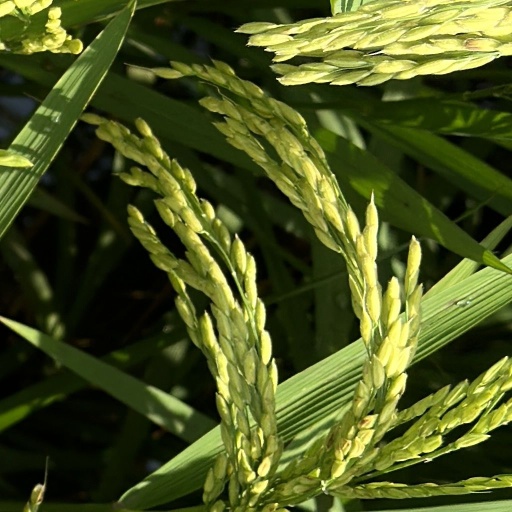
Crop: rice